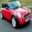
Label: automobile